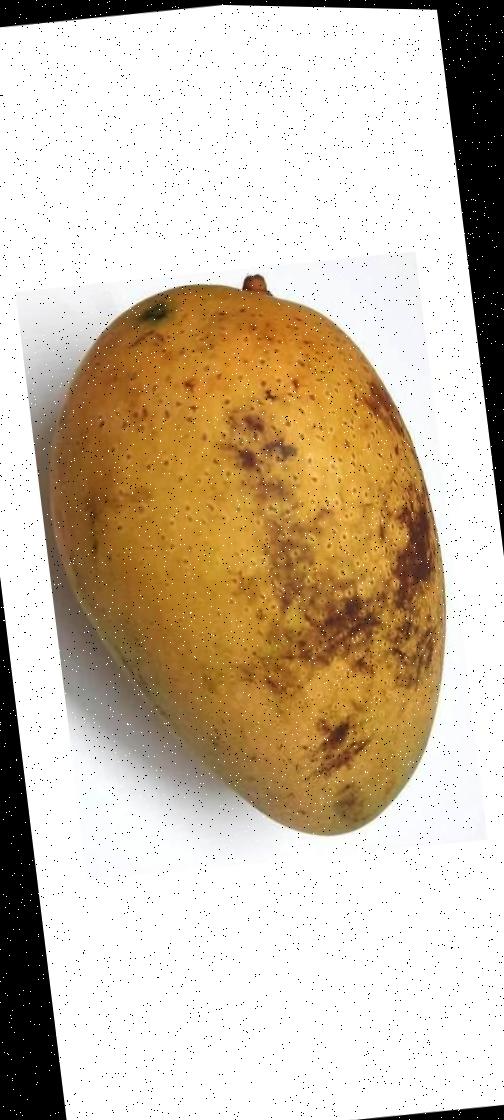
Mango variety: Ashshina Classic